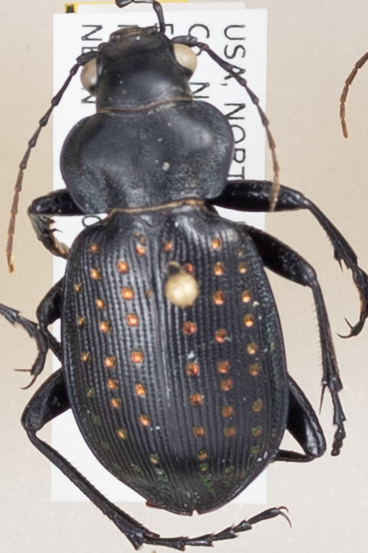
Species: Calosoma calidum
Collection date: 2019-07-09
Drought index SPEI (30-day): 0.17
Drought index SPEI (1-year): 1.28
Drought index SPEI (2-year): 1.13